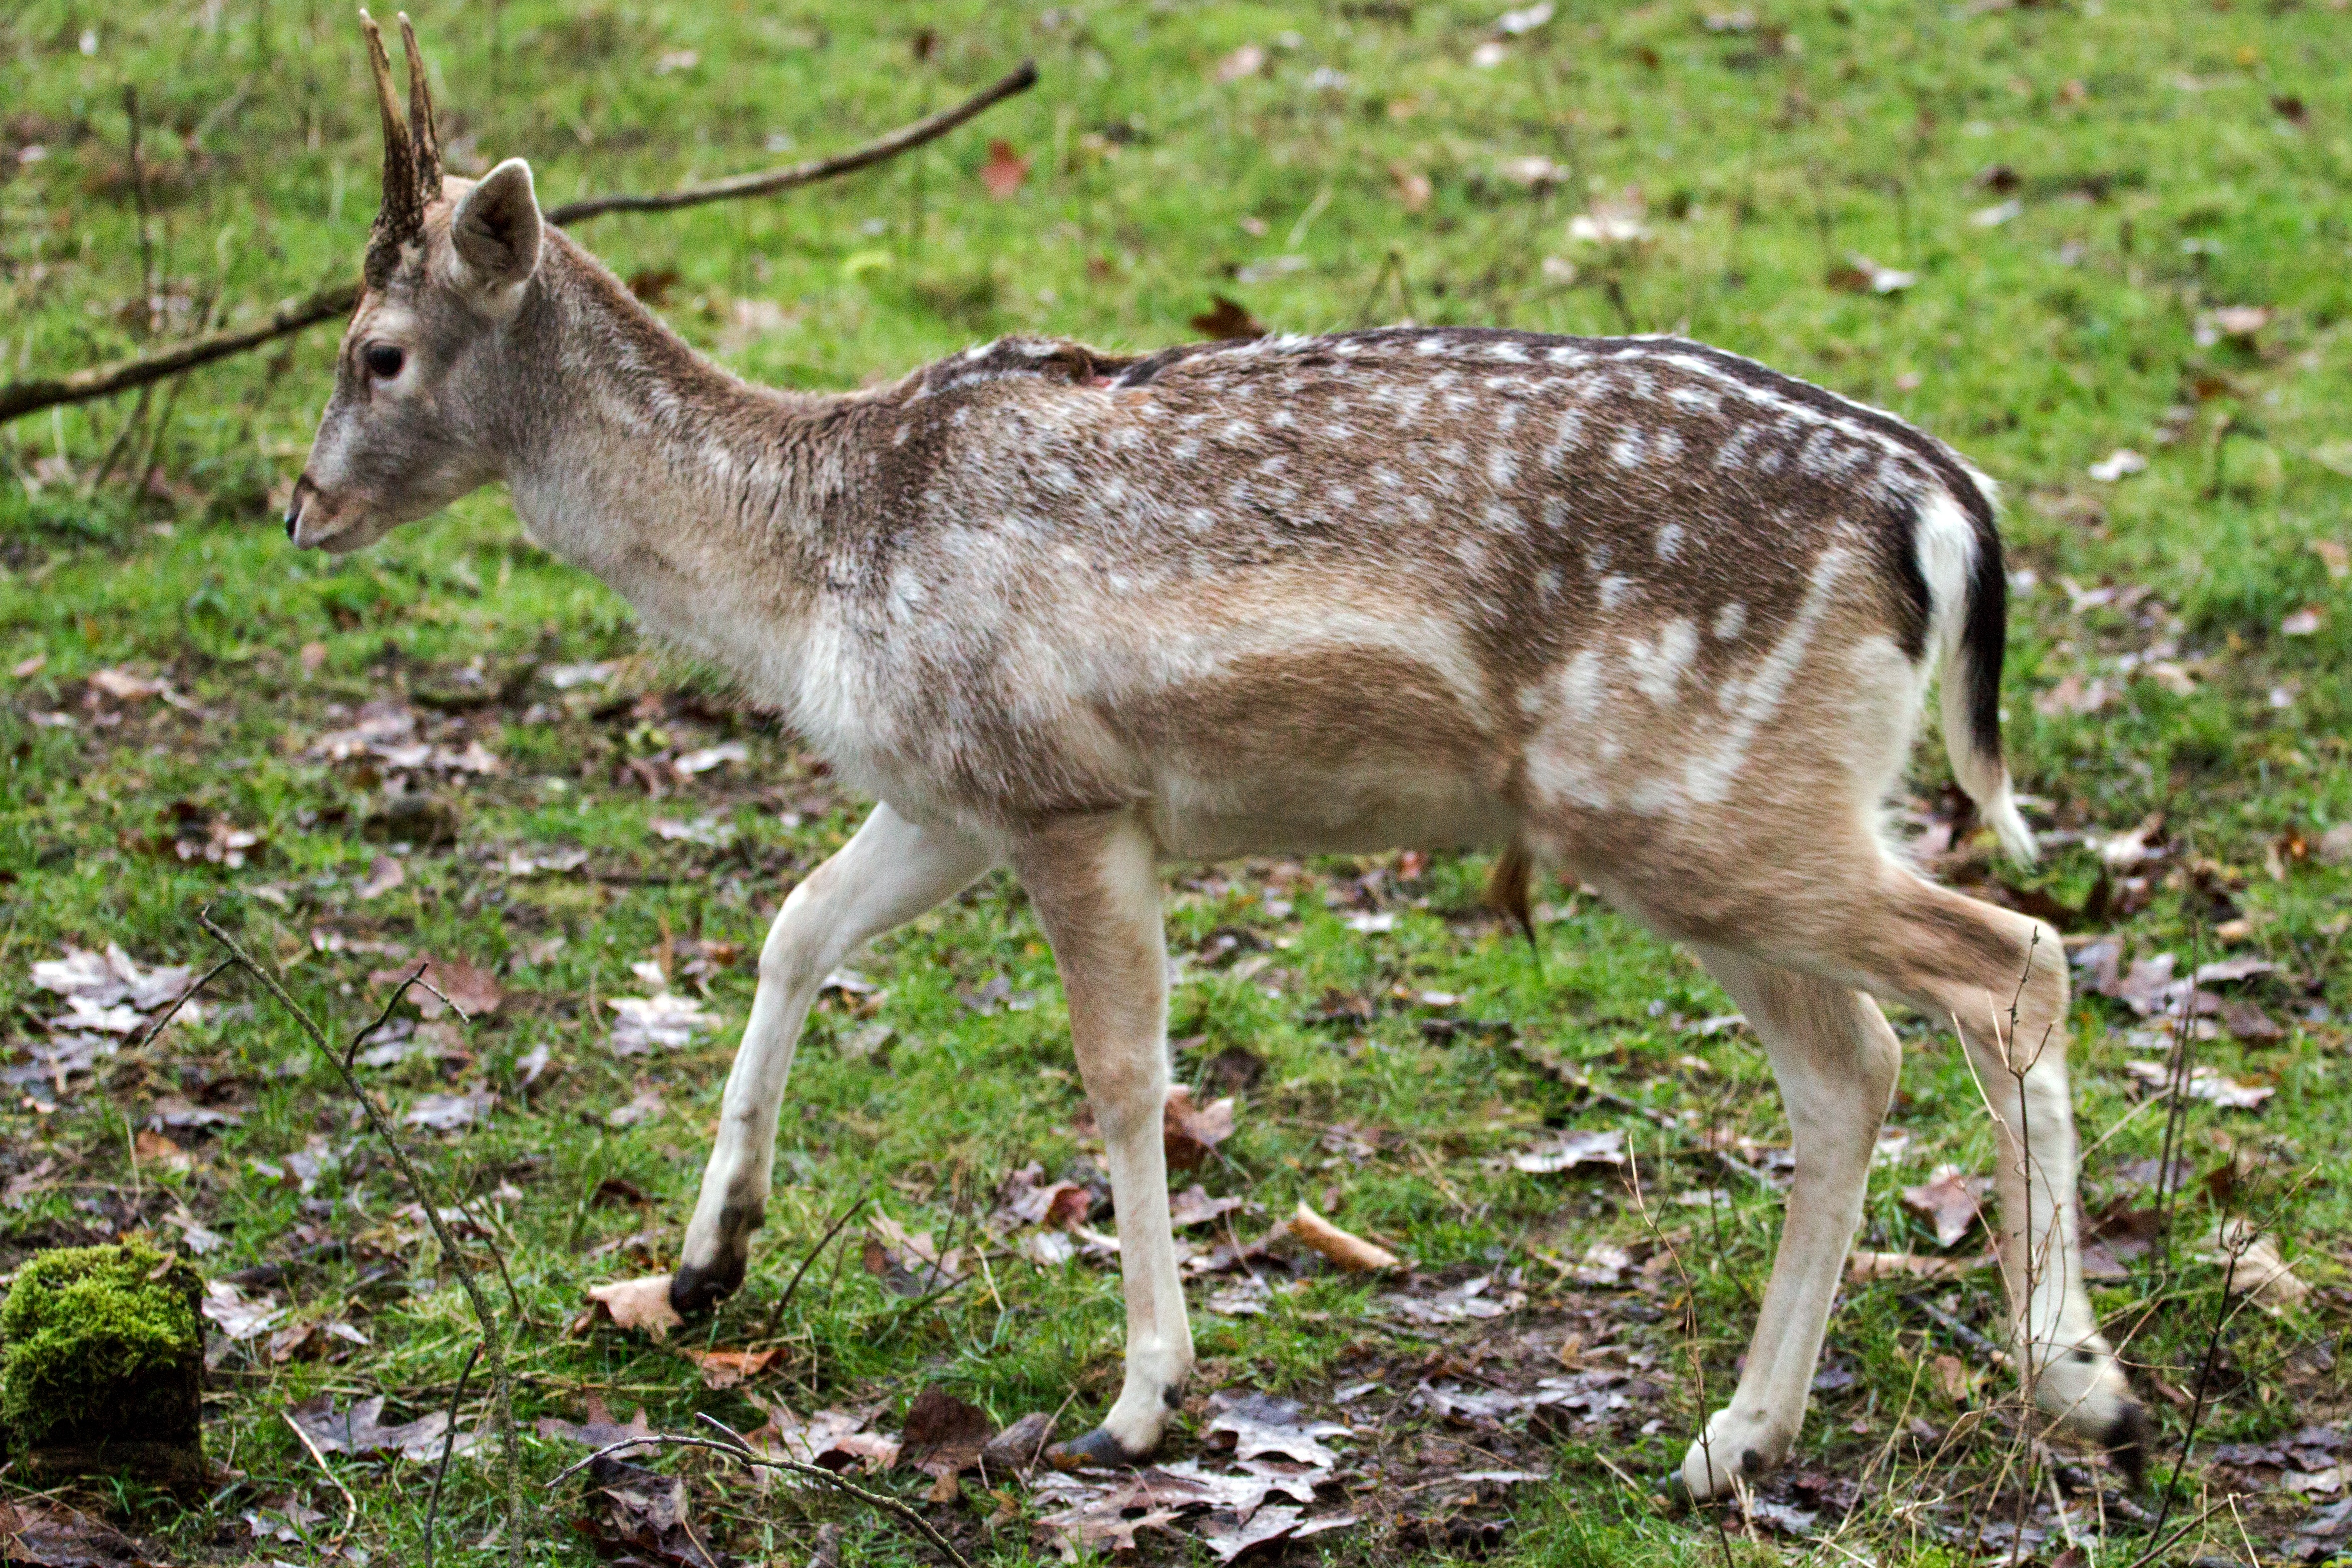
forest, wildlife, deer, mammal, fauna, gazelle, vertebrate, hirsch, fallow deer, white tailed deer, musk deer